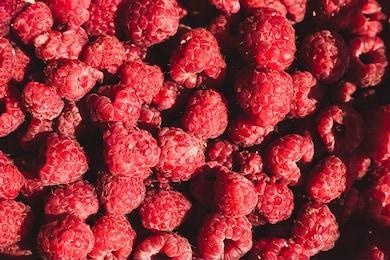
Label: raspberry